Golden Gate

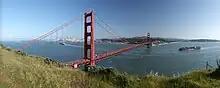
The Golden Gate Bridge, as seen from the Marin Headlands looking south

The U.S. Post Office issued a postage stamp on May 1, 1923, celebrating "The Golden Gate", portraying the schooner USS "Babcock" passing through an empty strait. The "Babcock" served in the United States Navy from 1917 to 1919, with San Francisco as its port of call.